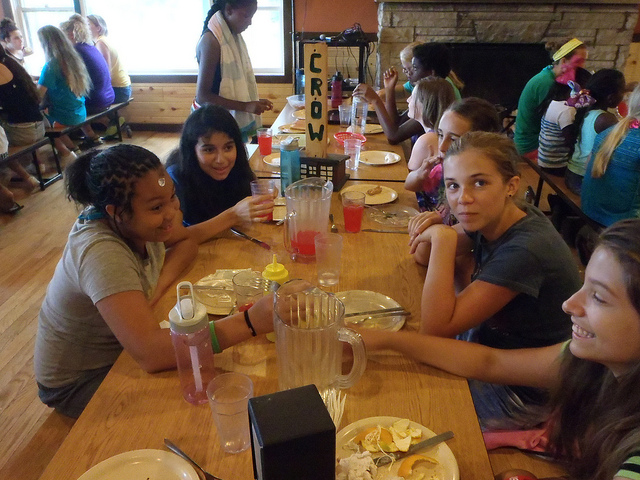
user: Given an image and a question. Answer the question in a short answer. Question: What does the black object in the foreground of the picture usually hold? Short Answer:
assistant: napkin